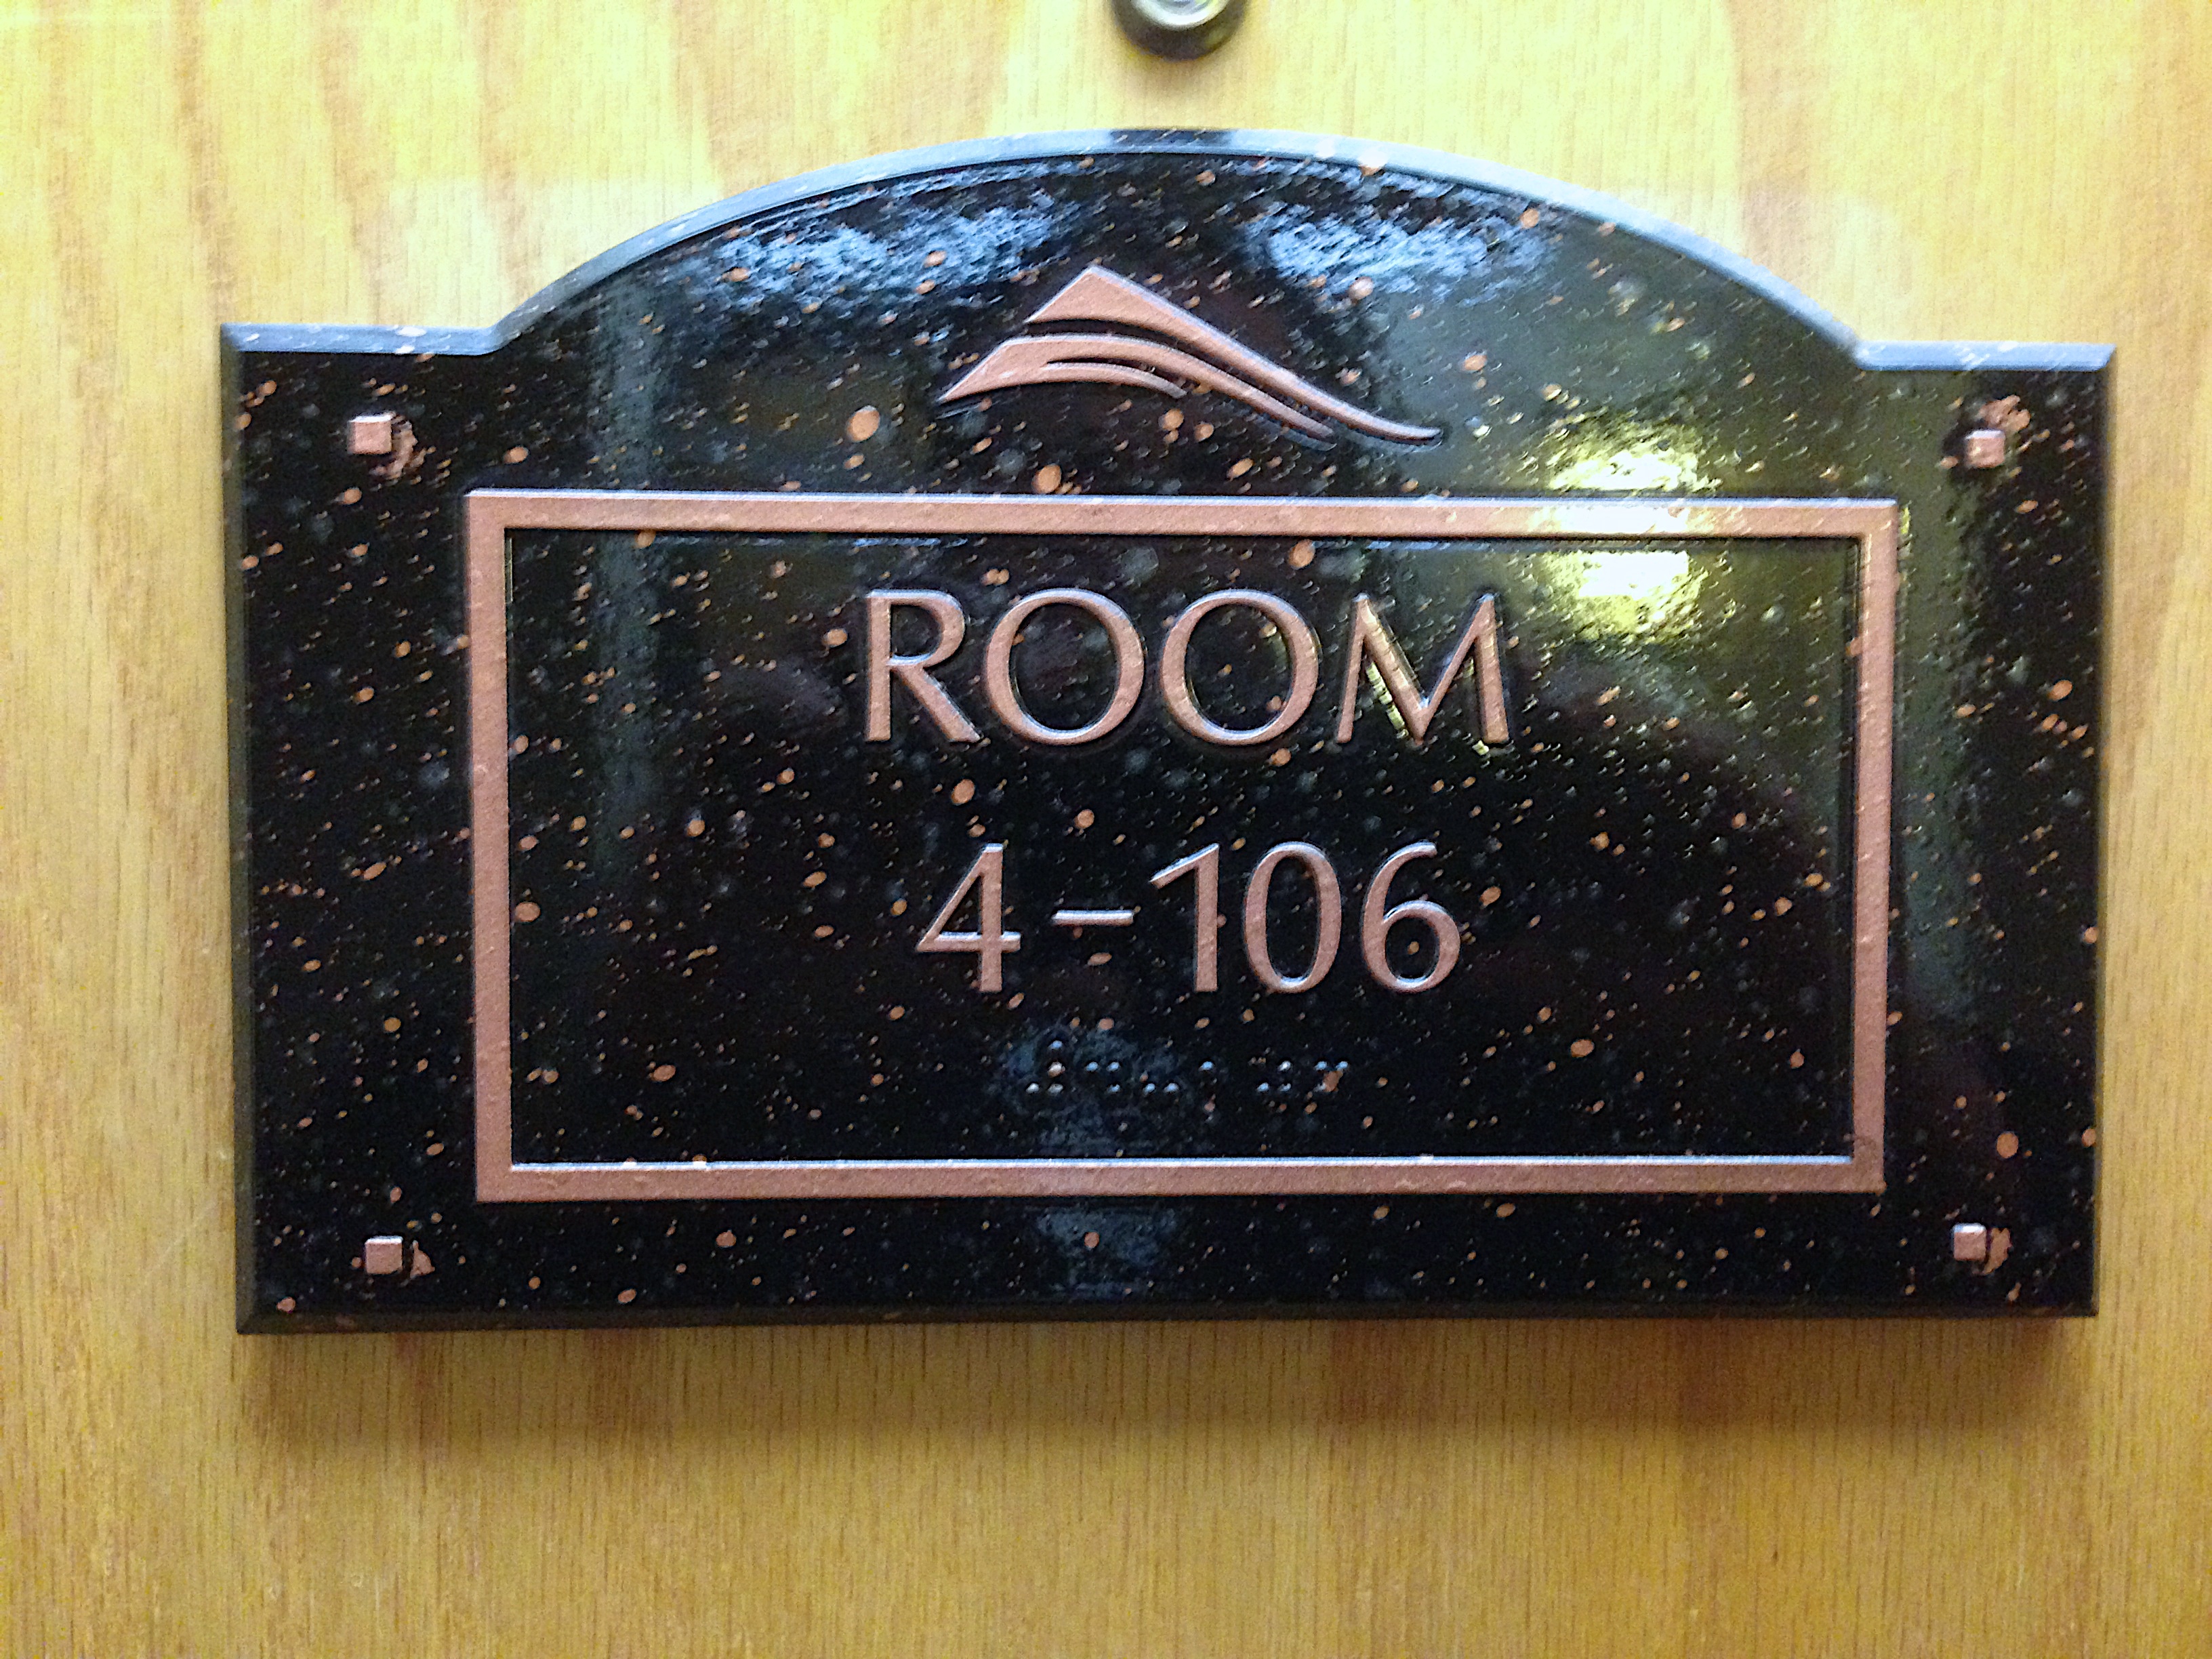
picture frame, commemorative plaque